Andrew Hamilton Russell

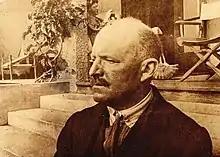
Andrew Hamilton Russell in 1923

In August 1915, Russell's brigade participated in the Battle of Sari Bair, an attempt to break the stalemate that existed at Gallipoli. Commanding a contingent of Maori pioneers in addition to his own brigade, the Turkish positions at No. 3 Outpost, Table Top Hill and Bauchop's Hill, guarding the approach to the Sari Bair ridge, were captured in a well organised attack on the night of 6 August. Russell took care to ensure his men fully understood their roles and the tactics to be used. Originally, Russell's brigade was to have been the spearhead of the attack on Chunuk Bair itself but was shunted into the supporting role of securing the approach. The capture of the Turkish positions cleared the way for the New Zealand Infantry Brigade to make its way up the slopes of Chunuk Bair. Heavy losses were incurred amongst the infantry making an initial attack during daylight hours. A nighttime attack was planned using two squadrons of Russell's command together with the Wellington Infantry Battalion. This succeeded and the peak of Chunuk Bair was captured in the early hours of 8 August. The peak was exposed to gunfire from neighbouring Hill Q, which made it difficult to dig in. The battalion held Chunuk Bair for a day until relieved by the Otago Infantry Battalion and two more squadrons of Russell's mounteds. The peak was lost the following day after it was handed over to two British battalions and the Sair Bair ridge remained in Turkish hands. Later, Godley regretted the change to the original plan, considering that Russell, after taking the approaches to the Sari Bair ridge, could have proceeded on and secured Chunuk Bair and Hill Q with his brigade.